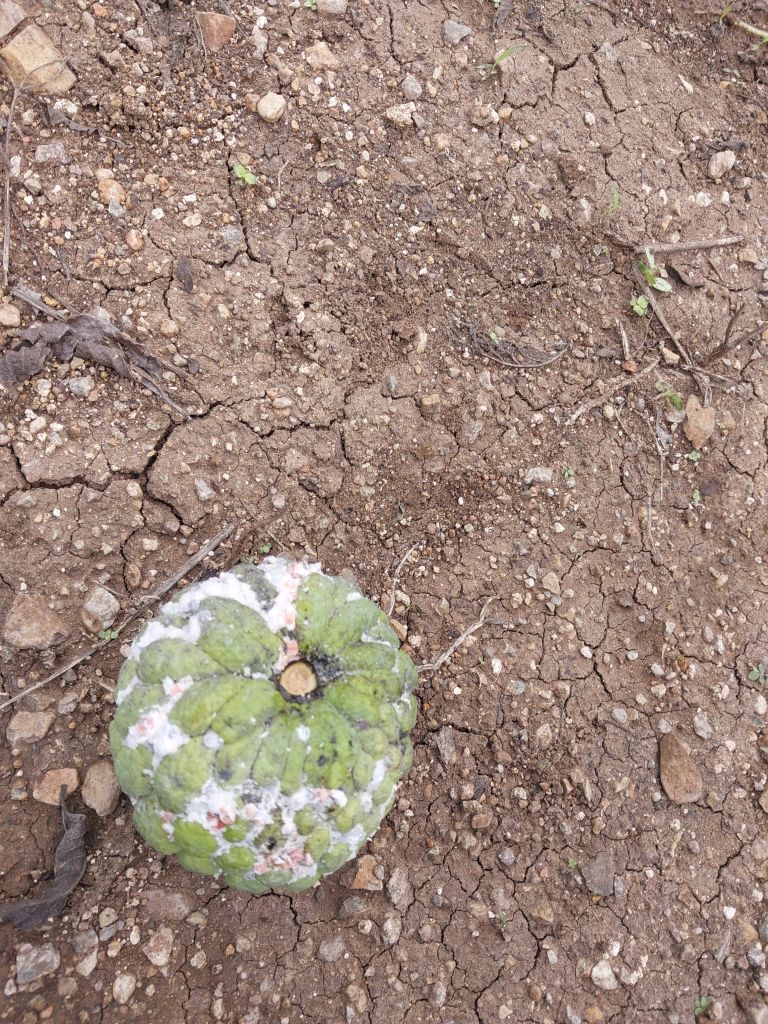
Disease label: Mealy Bug